Balearic slinger

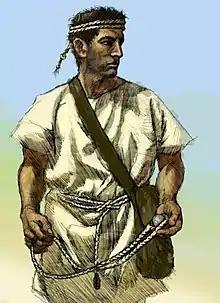
Balearic slinger.

The Balearic slingers, indigenous to the Balearic Islands, were warriors from ancient times famed for their mastery in the art of using the sling. They also served as mercenaries for both Carthaginian and Roman forces, particularly during the post-Talayotic era.